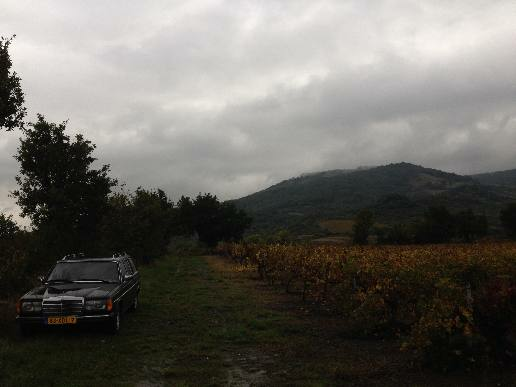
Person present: No